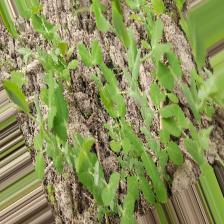
Label: Normal